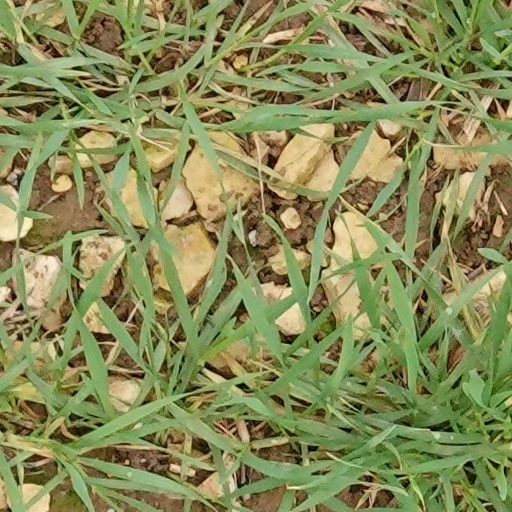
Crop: wheat